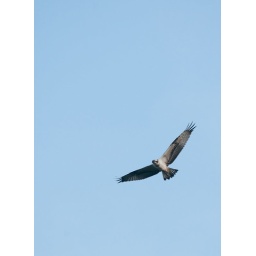
On Osprey soaring against the blue sky at Rutland Water.